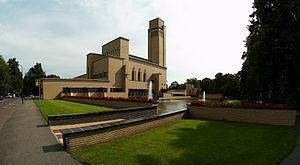
Willem Marinus Dudok, né à Amsterdam le 6 juillet 1884 et mort à Hilversum le 6 avril 1974, est un ingénieur et architecte néerlandais.